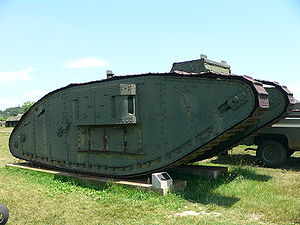
Tunge britiske kampvogne under 1. Verdenskrig / Overlevende køretøjer / Mark IV
Liberty
"Tunge britiske kampvogne var en familie af tunge pansrede køretøjer, som blev udviklet af British Army under 1. Verdenskrig. Mark I var verdens første kampvogn - tank - som kom i kamp. Køretøjerne blev skabt for at bryde dødvandet på Vestfronten, hvor krigsførslen blev domineret af skyttegrave, pigtråd og maskingeværer. Betegnelsen ""tank"", blev valgt for at opretholde hemmeligholdelsen af projektet og skjule dets egentlig formål. Den blev udviklet, så den var i stand til at krydse skyttegrave, modstå beskydning fra håndvåben og maskingeværer, bevæge sig over vanskeligt terræn, medtage forsyninger og erobre fjendtlige stillinger. Den betragtes som en succes på mange punkter, men havde mange problemer som følge af dens primitive konstruktion.